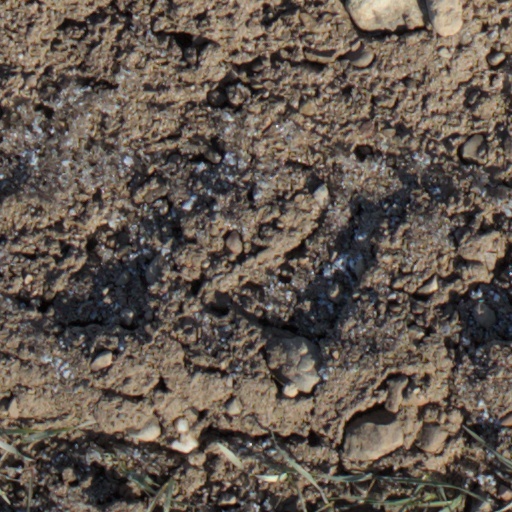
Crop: wheat